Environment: real
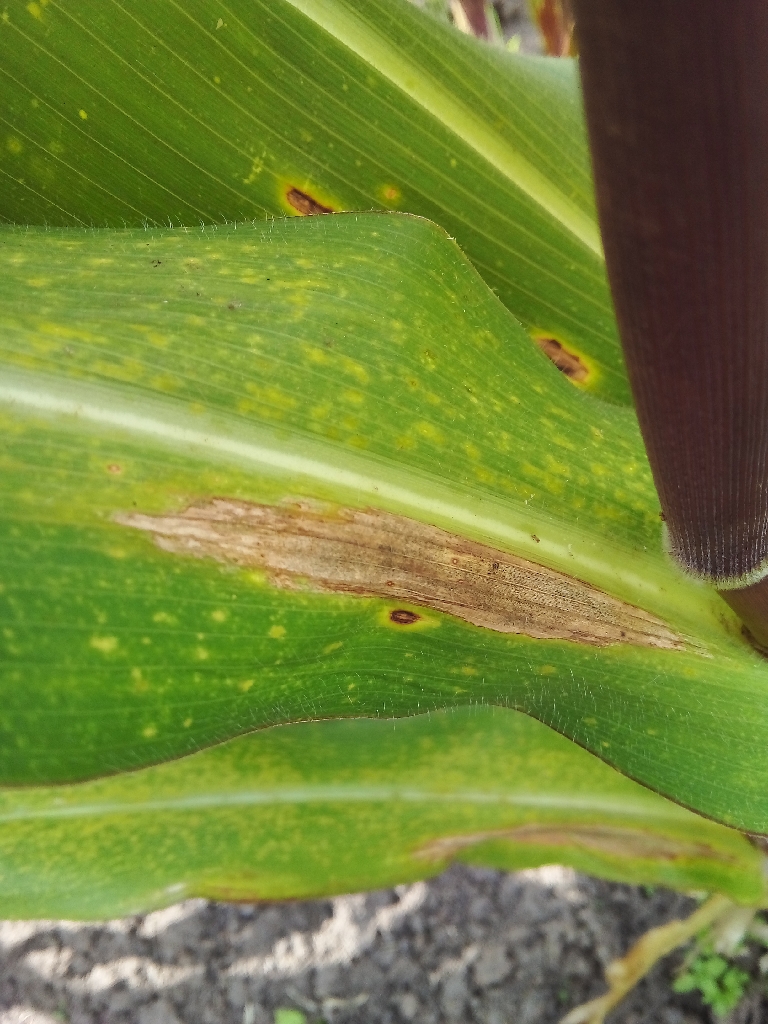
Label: northern_corn_leaf_blight